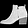
Label: Ankle boot